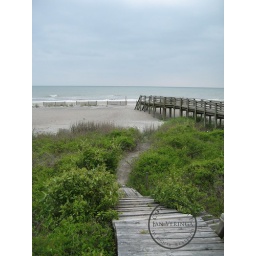
Back deck view of the beach from the house we rented in May 2007.